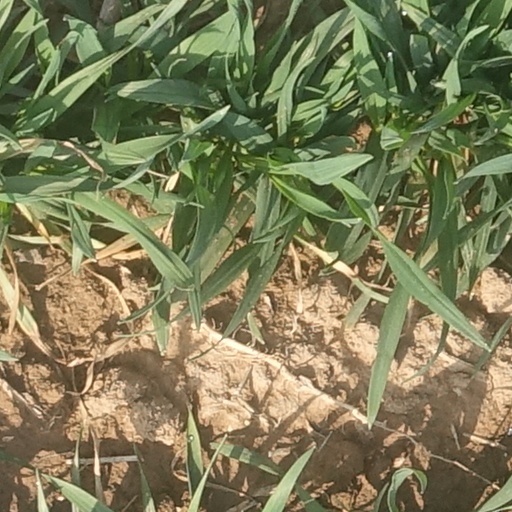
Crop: wheat